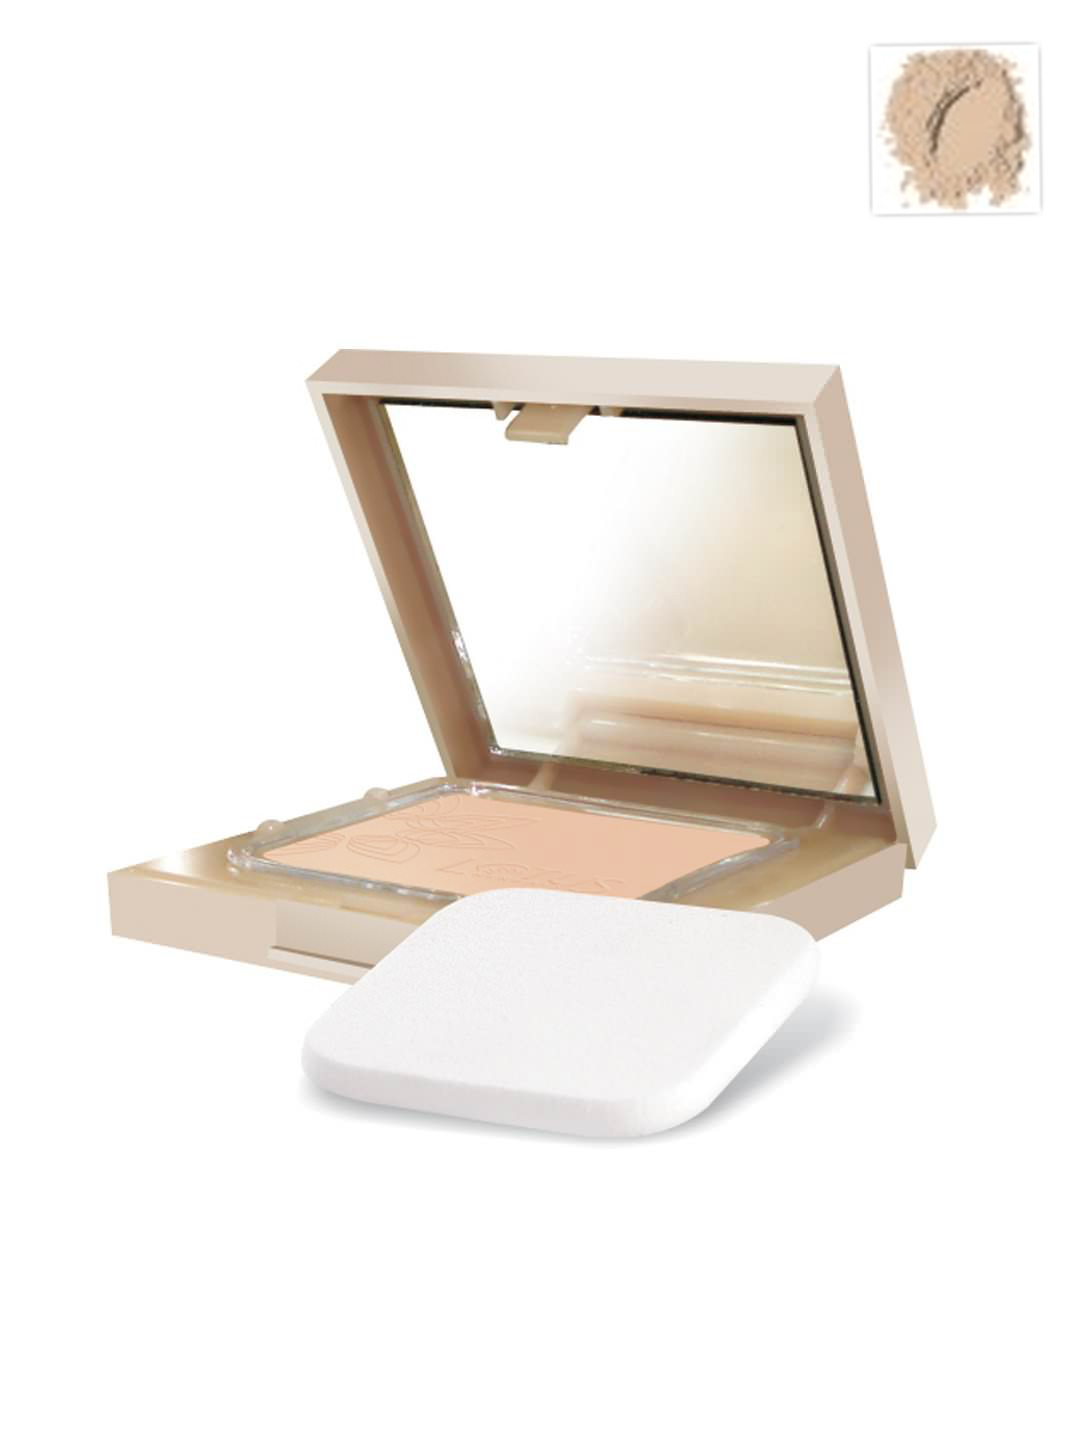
Lotus Herbals Pure Radiance Matte Pearl Compact 545
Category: Personal Care / Makeup / Compact
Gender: Women
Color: Skin
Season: Spring 2017
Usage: Casual